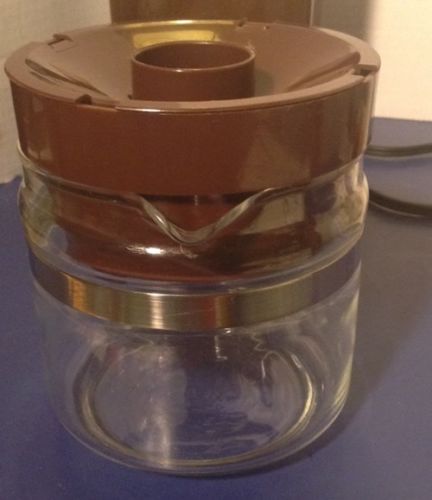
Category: coffee maker